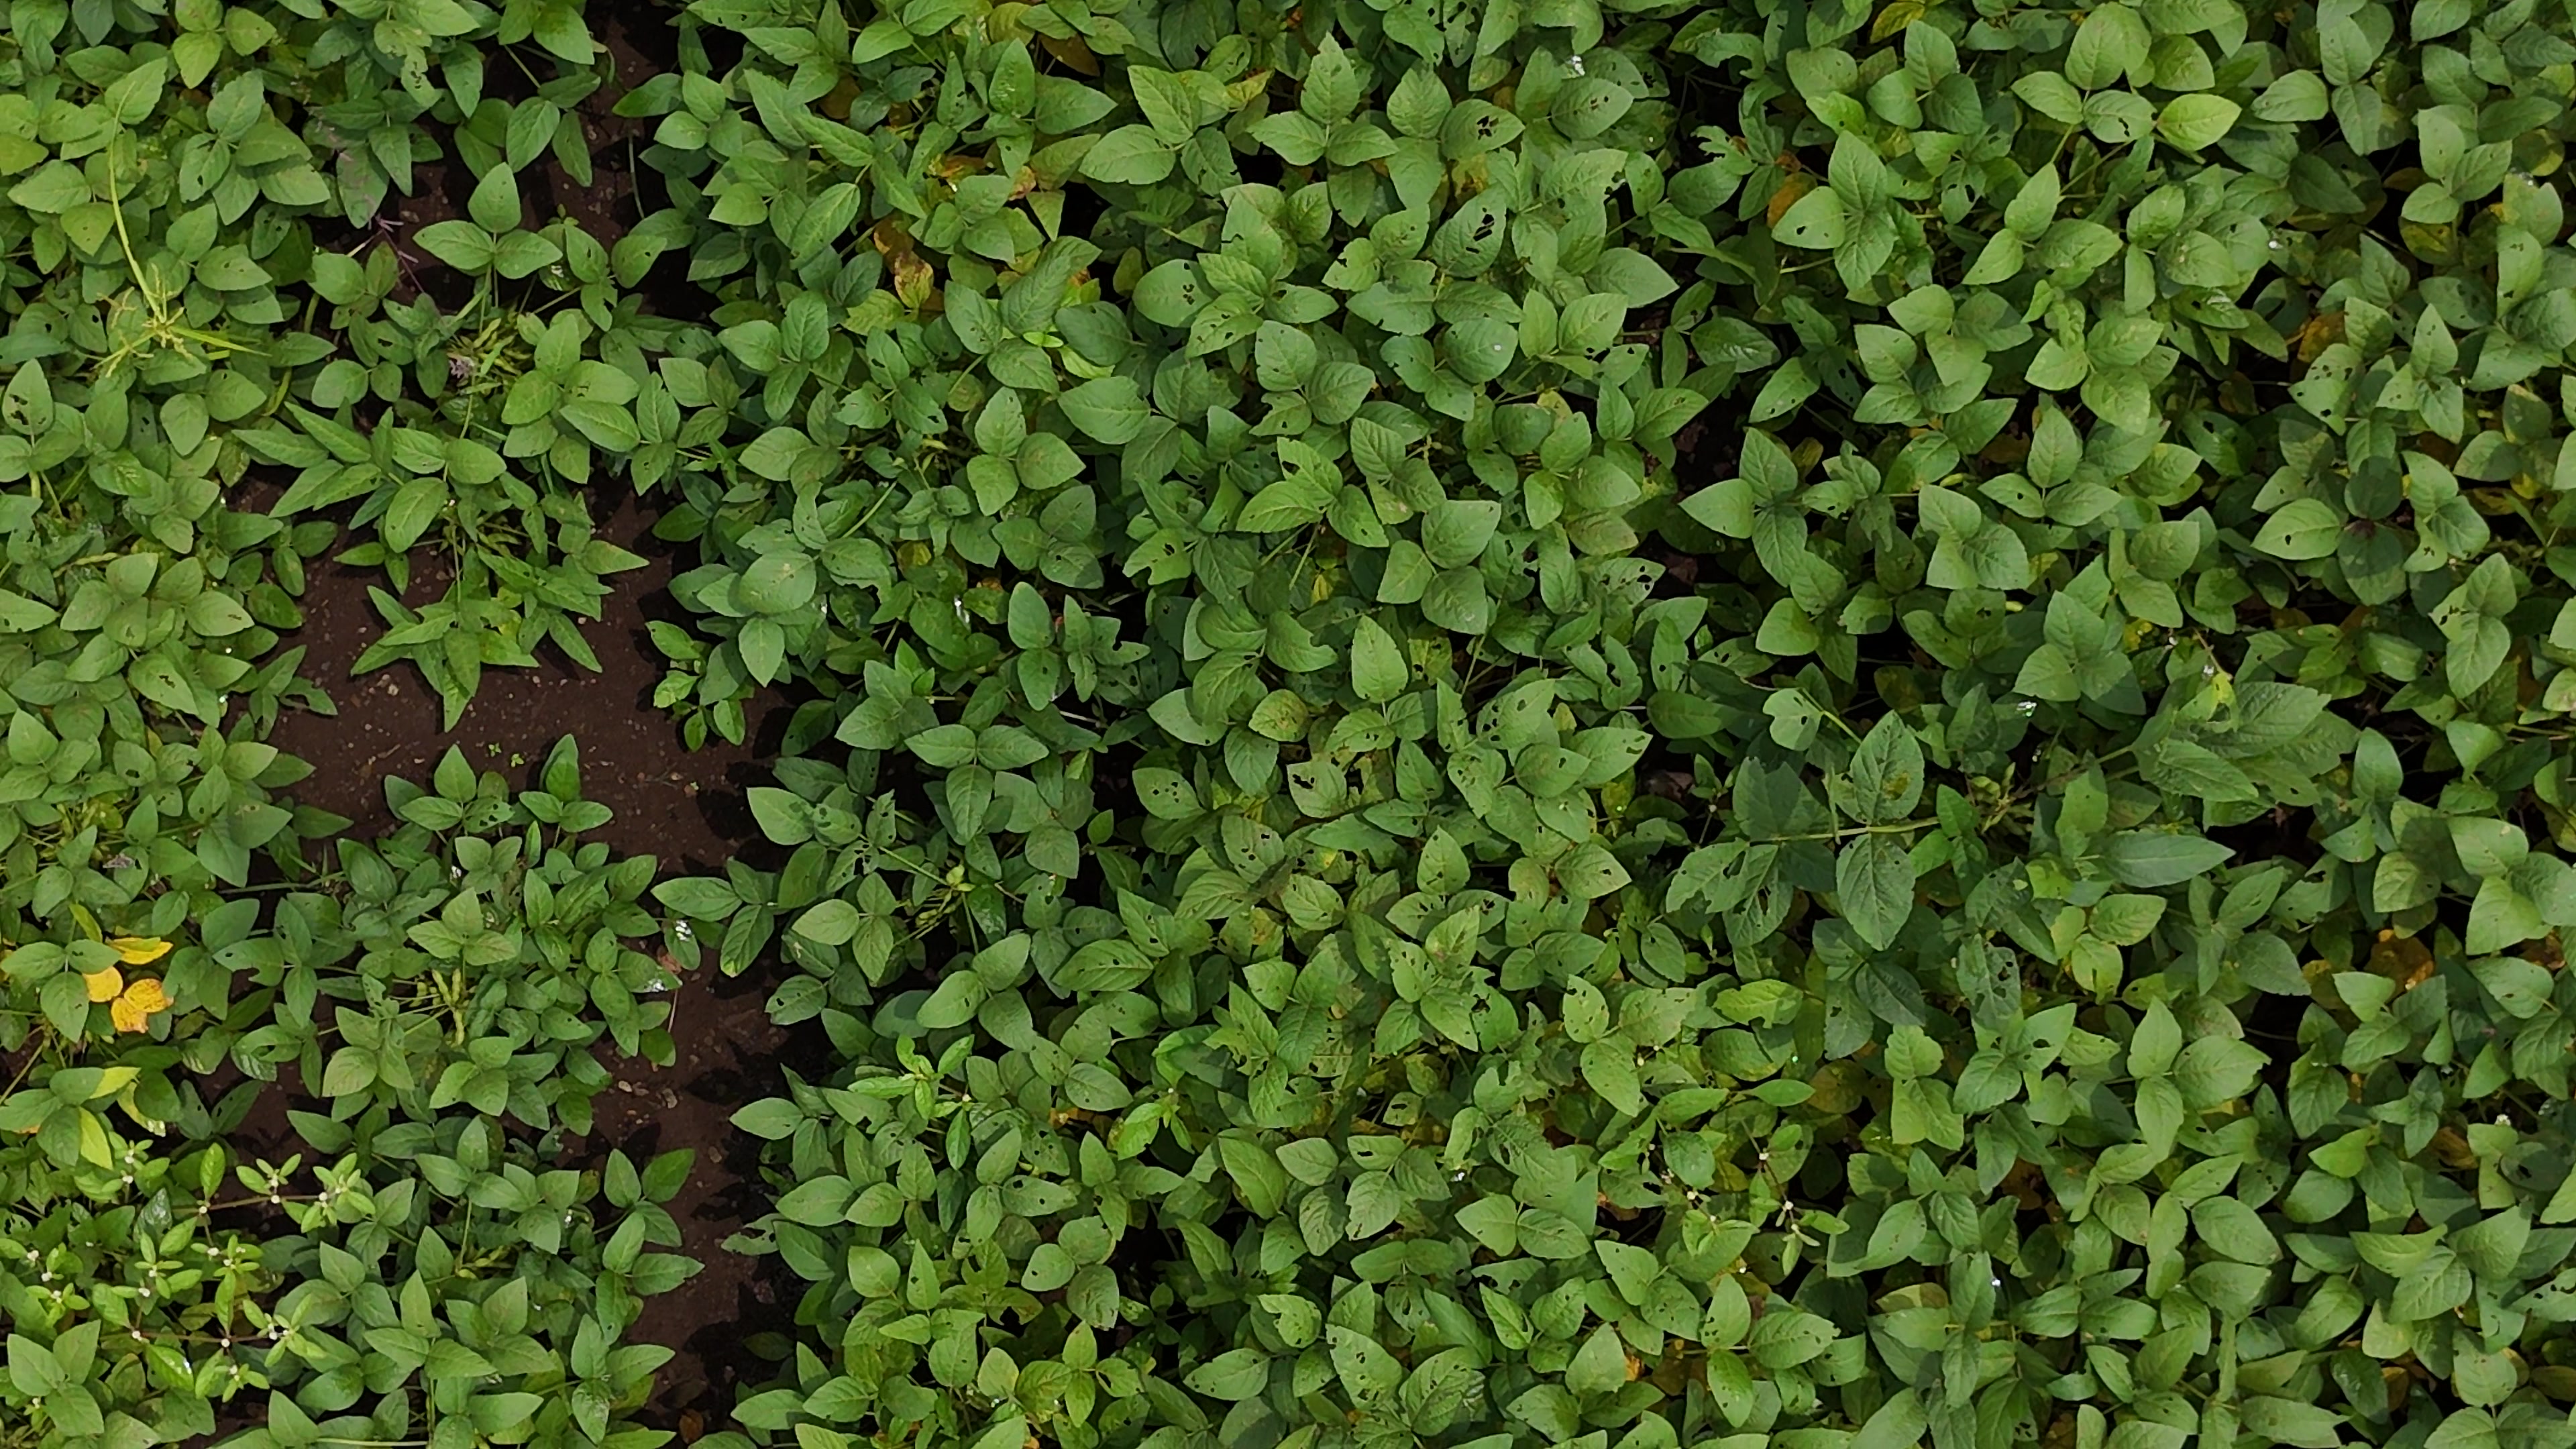
Label: Mosaic